Sudeten Germans

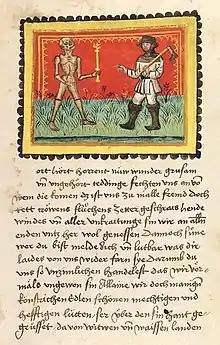
, 15th-century manuscript, Heidelberg University

In 1348, the Luxembourg king Charles I, also King of the Romans and Holy Roman Emperor (as Charles IV) from 1355, founded the Charles University in Prague ("Alma Mater Carolina"), the first in Central Europe, attended by large German student nations, and its language of education was Latin. Czechs made up about 20 percent of the students at the time of its founding, and the rest was primarily German. A culturally-significant example of German Bohemian prose from the Middle Ages is the story ("The Ploughman from Bohemia"), written in Early New High German by Johannes von Tepl (c. 1350 – 1414) in Žatec ("Saaz"), who probably had studied liberal arts in Prague.